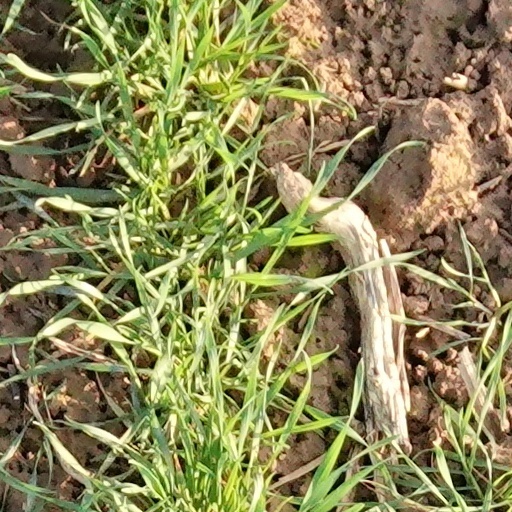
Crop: wheat